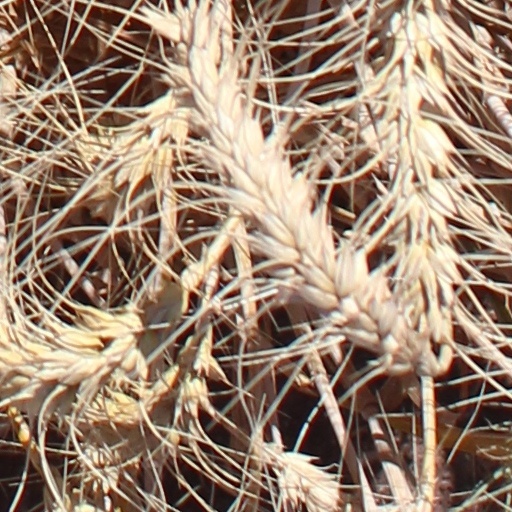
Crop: wheat